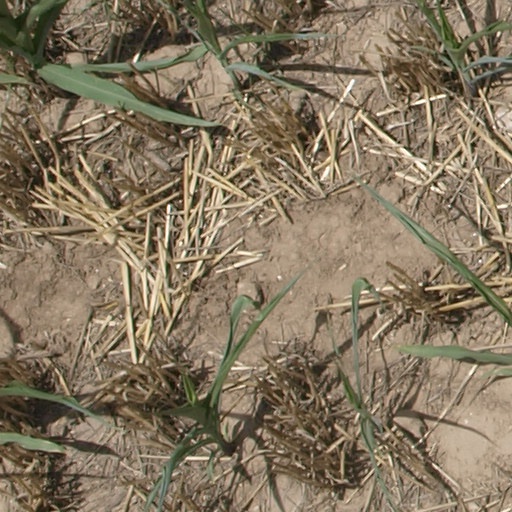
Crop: maize; corn